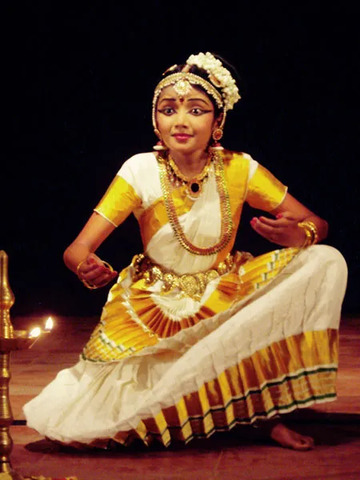
Dance form: mohiniyattam